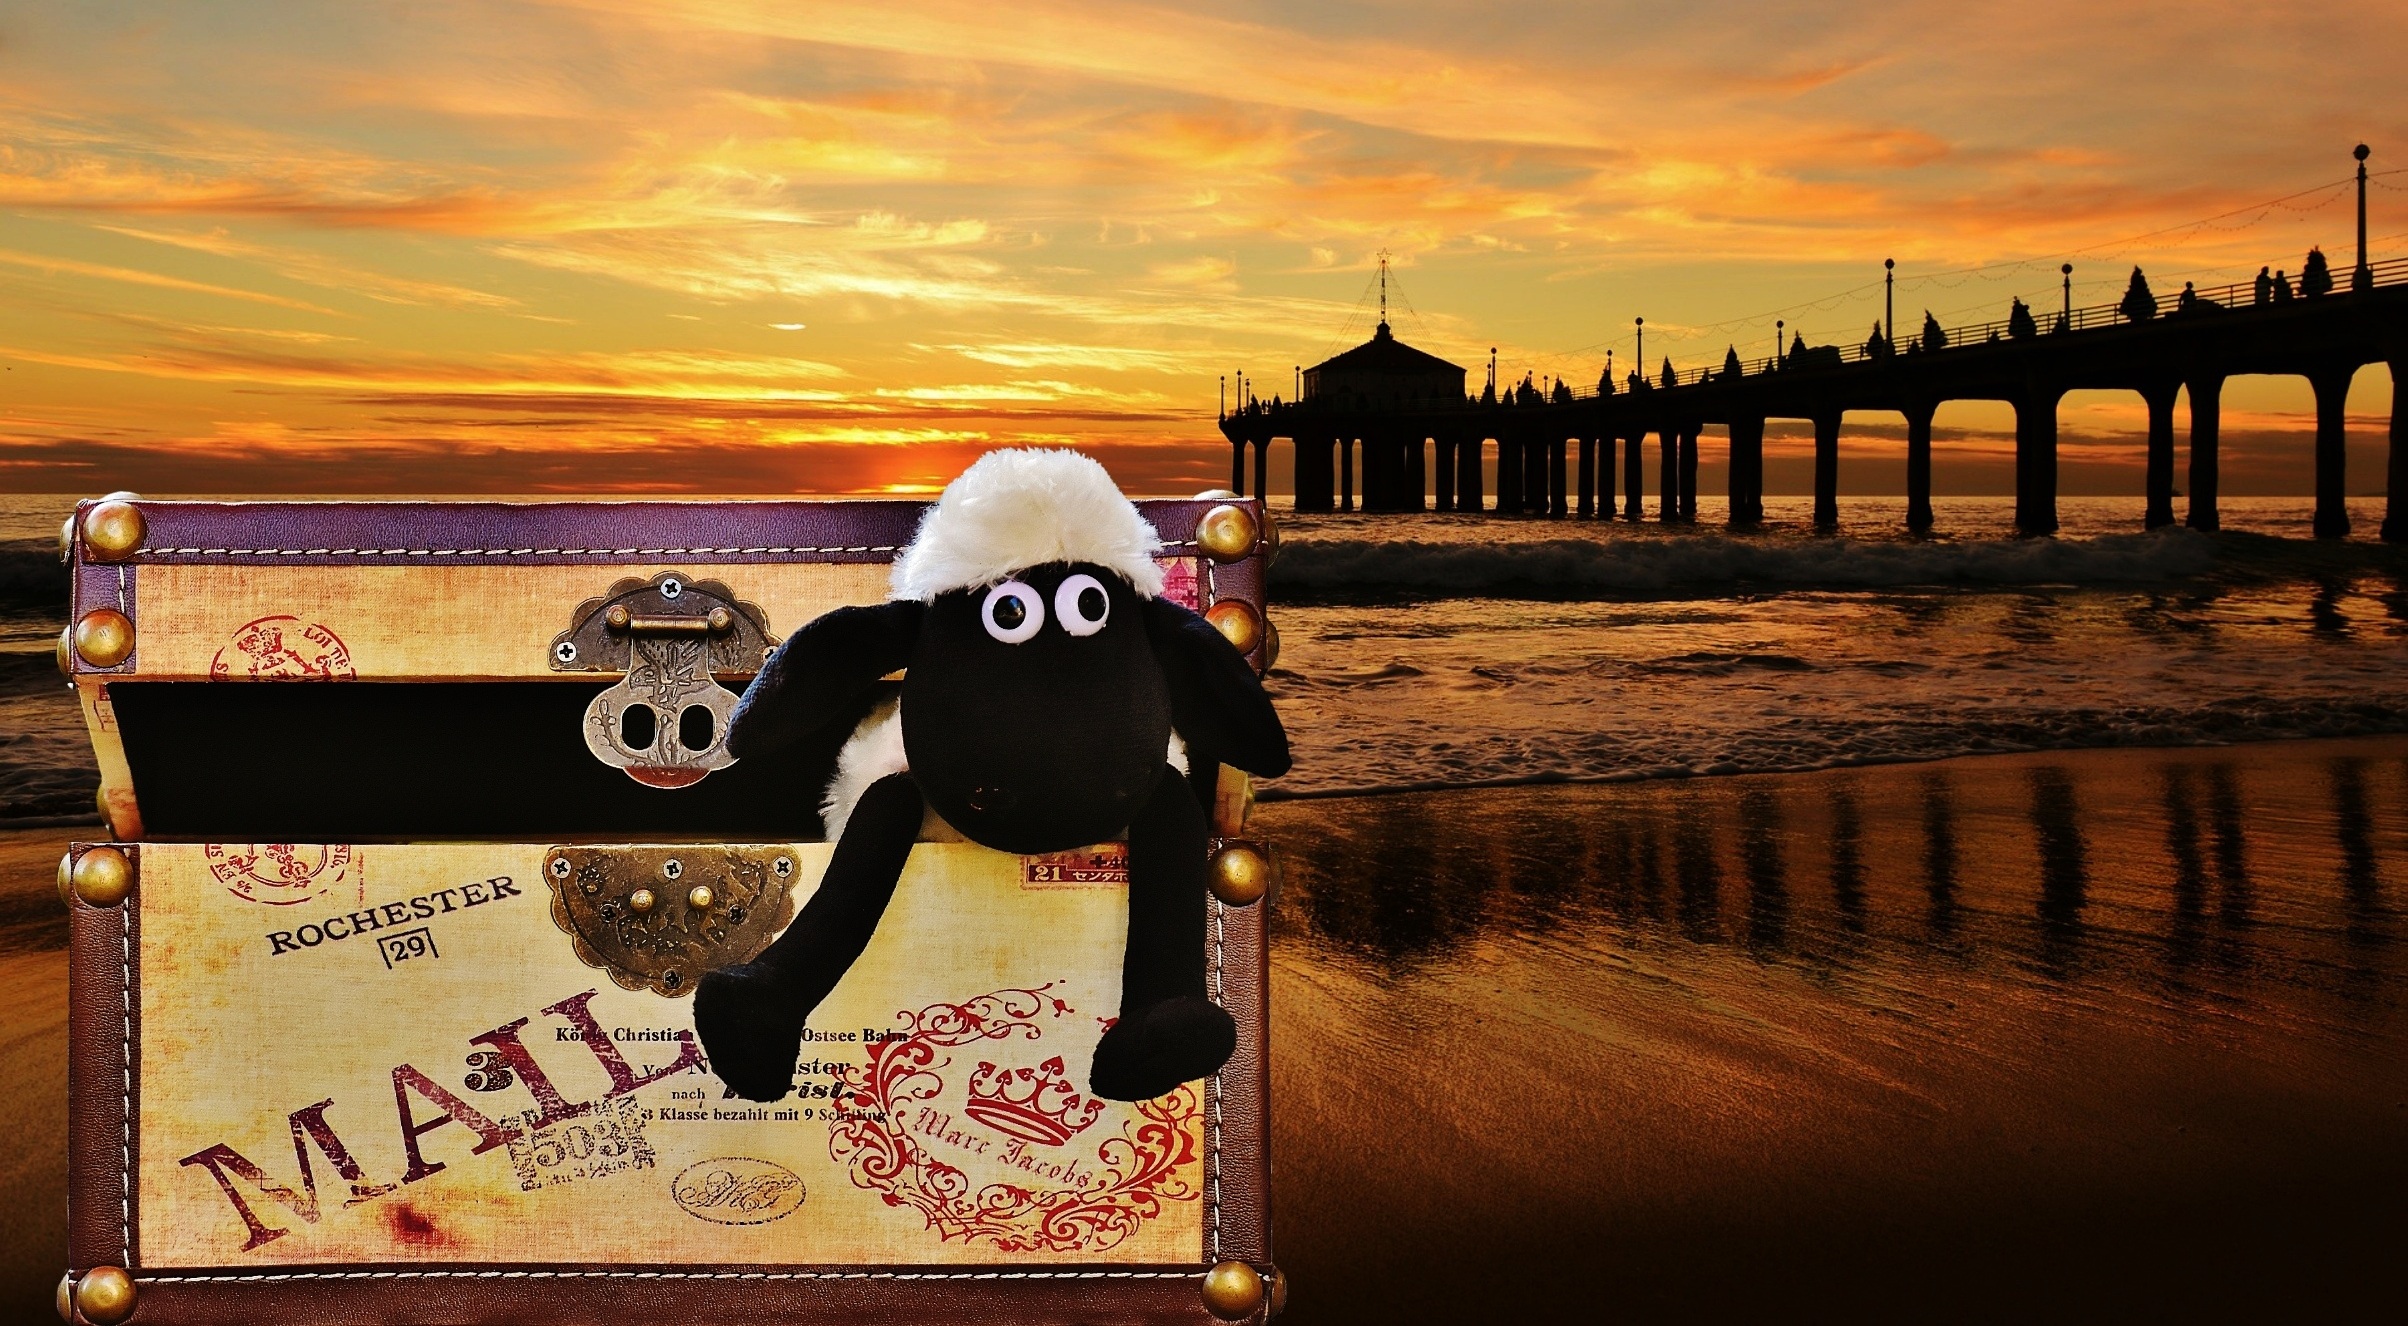
beach, sea, water, sky, sunset, wave, cute, travel, evening, sheep, holiday, box, luggage, chest, mail, fun, holidays, funny, closure, send, go away, computer wallpaper